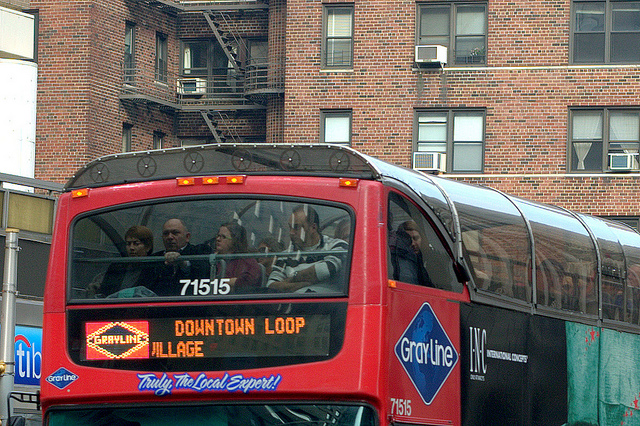
user: Given an image and a question. Answer the question in a short answer. Question: Who controls this vehicle? Short Answer:
assistant: driver